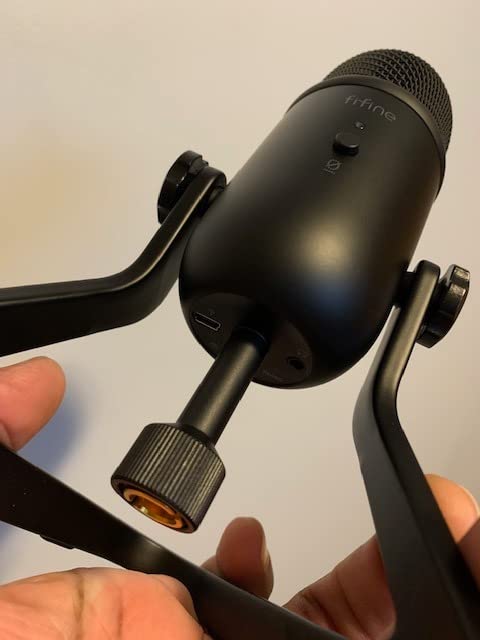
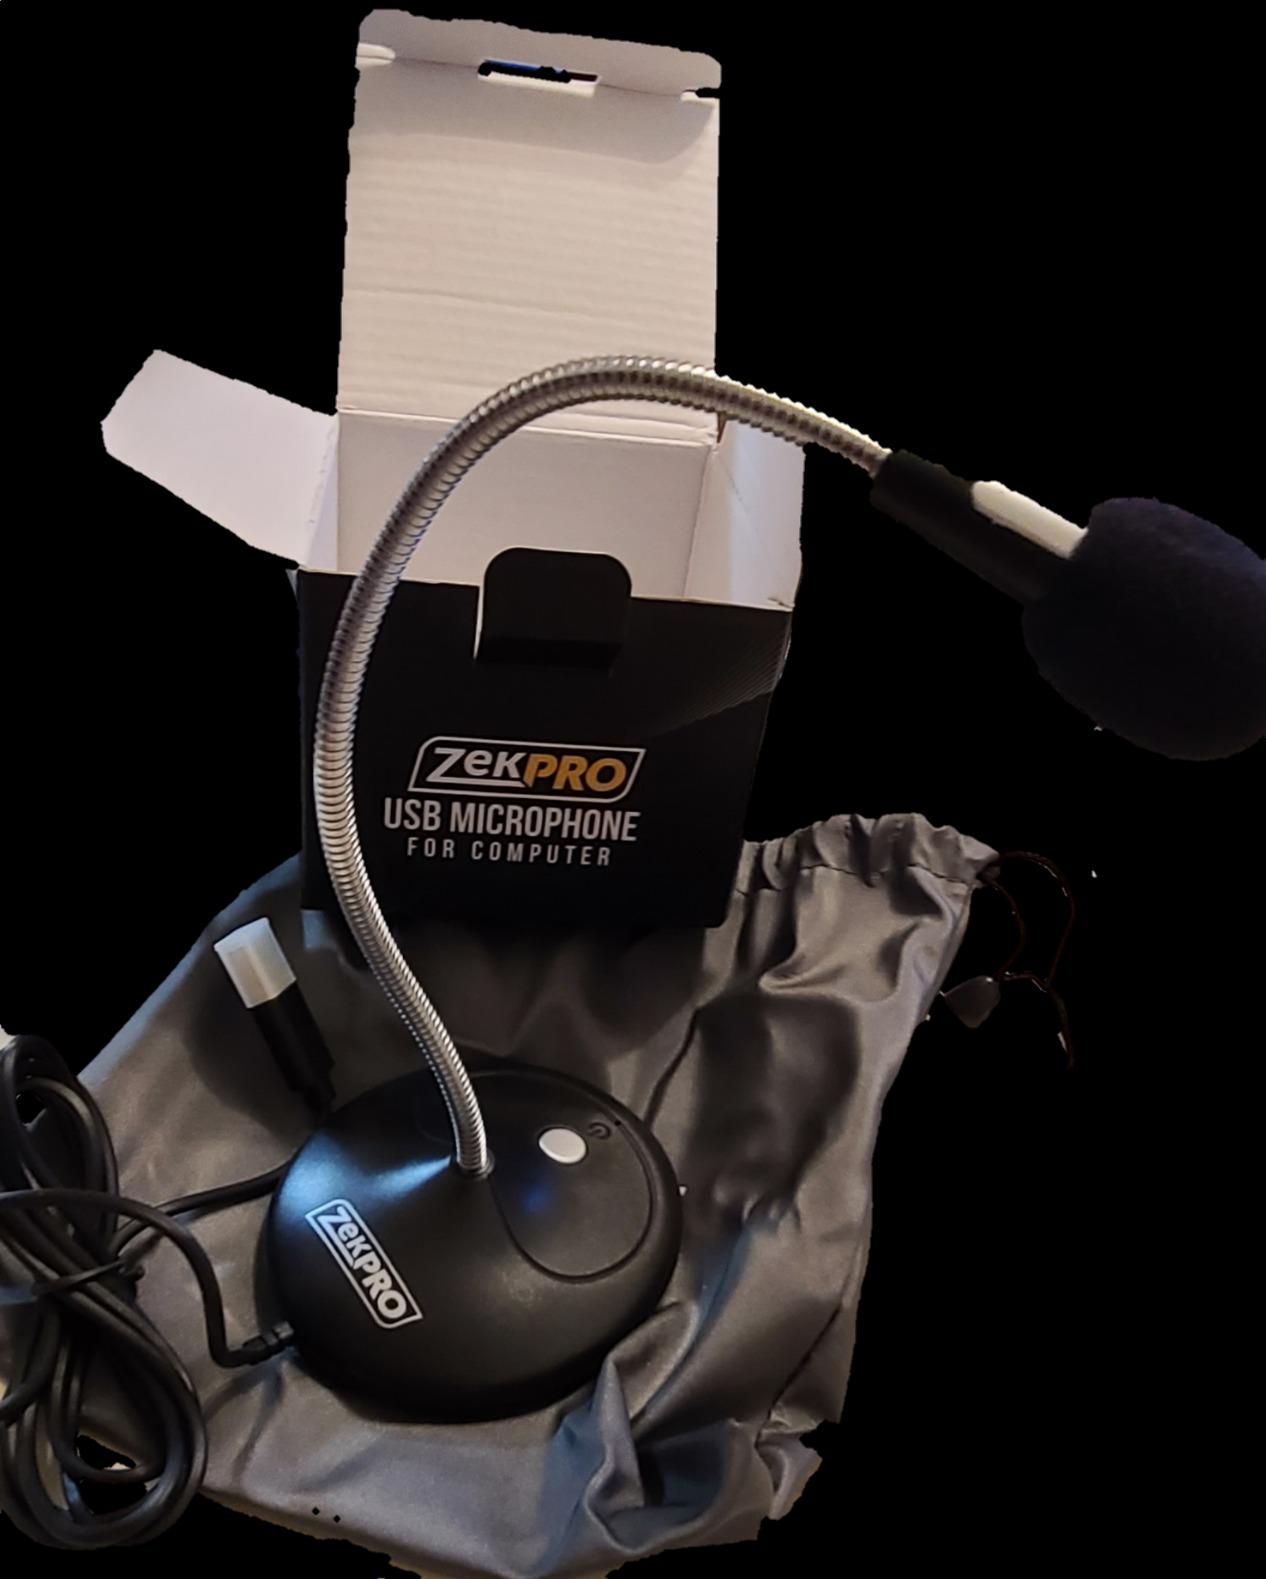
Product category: microphone
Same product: no